Gift economy

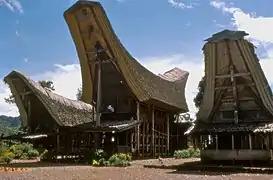
Three "tongkonan" noble houses in a Torajan village

The Toraja are an ethnic group indigenous to a mountainous region of South Sulawesi, Indonesia. Torajans are renowned for their elaborate funeral rites, burial sites carved into rocky cliffs, and massive peaked-roof traditional houses known as "tongkonan" which are owned by noble families. Membership in a tongkonan is inherited by all descendants of its founders. Thus any individual may be a member of numerous tongkonan, as long as they contribute to its ritual events. Membership in a tongkonan carries benefits, such as the right to rent some of its rice fields.